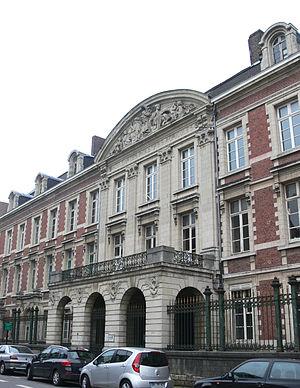
Douai - lycée agricole de Douai-Wagnonville - façade